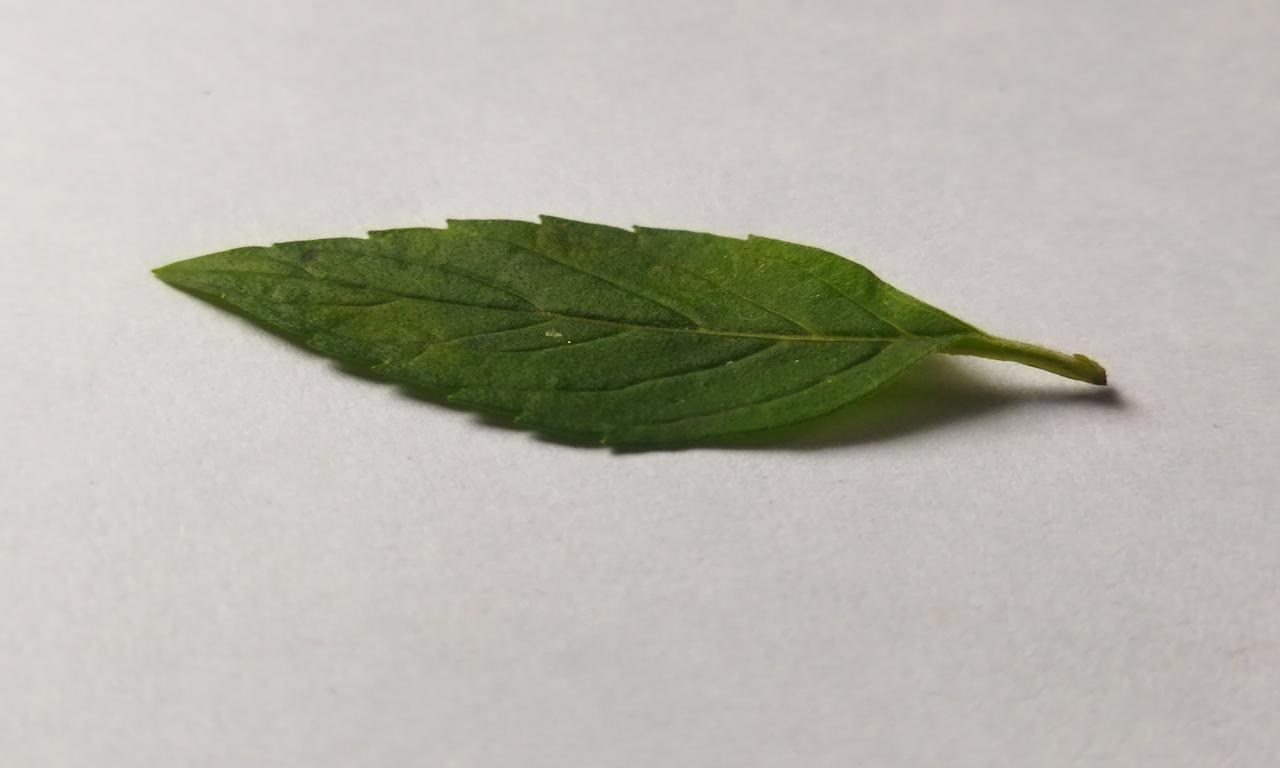
Label: Fresh